Downtown Amman

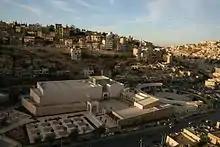
The Jordan Museum, which was built in 2014, in the Muhajireen area

The mosque might have been used by people of the nearby Umayyad castles in the desert, such as the Qusayr 'Amra and Qasr al-Hallabat, for Friday prayers. It was intended for usage by common people as it was close to the markets of its time, while the other Umayyad mosque near the Umayyad Palace on top of the adjacent Citadel Hill was used by a prince and his entourage. Amman was later destroyed by a particularly severe earthquake in 749, becoming three years later part of the Abbasid Caliphate.